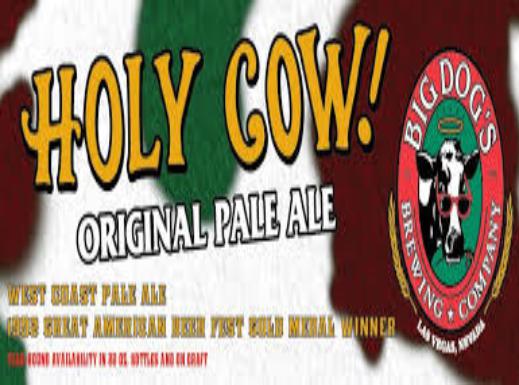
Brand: holy cow casino
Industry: Food